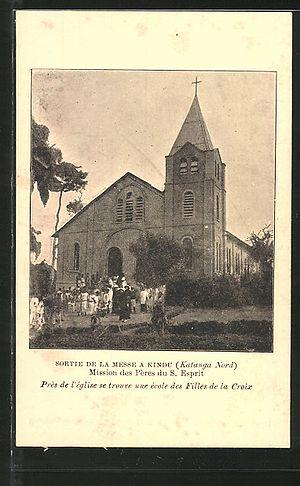
Sortie de la messe dominicale à l'église (aujourd'hui cathédrale) de la mission de Kindu (Katanga) tenue par les Pères du Saint-Esprit. Vers 1925.